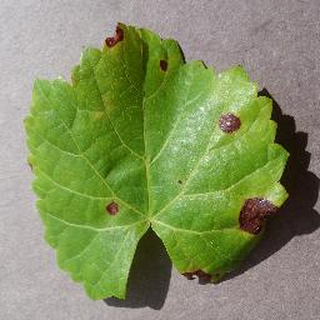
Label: grape_black_rot